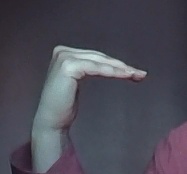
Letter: haa